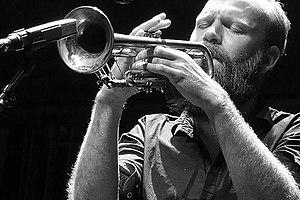
Mathias Eick est un musicien norvégien, trompettiste de jazz. Il est également pianiste et compositeur.